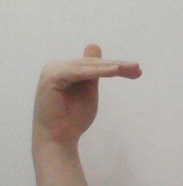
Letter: khaa